Fall of Babylon

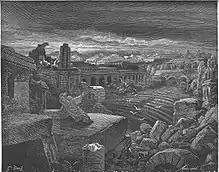
Engraving of Isaiah's vision concerning the destruction of Babylon by Gustave Doré

The conquest of Jerusalem by the Neo-Babylonian Empire and the exile of its elite in 586 BCE ushered in the next stage in the formation of the Book of Isaiah. Deutero-Isaiah addresses himself to the Israelites in exile, offering them the hope of return. Deutero-Isaiah's predictions of the imminent fall of Babylon and his glorification of Cyrus as the deliverer of Israel date his prophecies to 550–539 BCE, and probably towards the end of this period.